Bread (band)

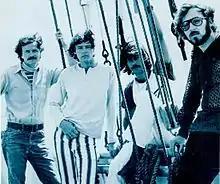
The band in 1970.

David Gates is from Tulsa, Oklahoma. He released a song in the late 1950s entitled "Jo-Baby"/"Lovin' at Night". Gates knew Leon Russell and both played in bar bands around the Tulsa area. Both Gates and Russell headed for California to check out the music scene there. Before forming Bread, Gates had worked with Royer's previous band, the Pleasure Fair, who recorded one album for the UNI Records label with Gates producing and arranging. Royer then introduced Gates to his songwriting partner, Griffin, and the trio joined in 1968 and signed with Elektra Records in January 1969. Gates later explained the genesis of the band's name: